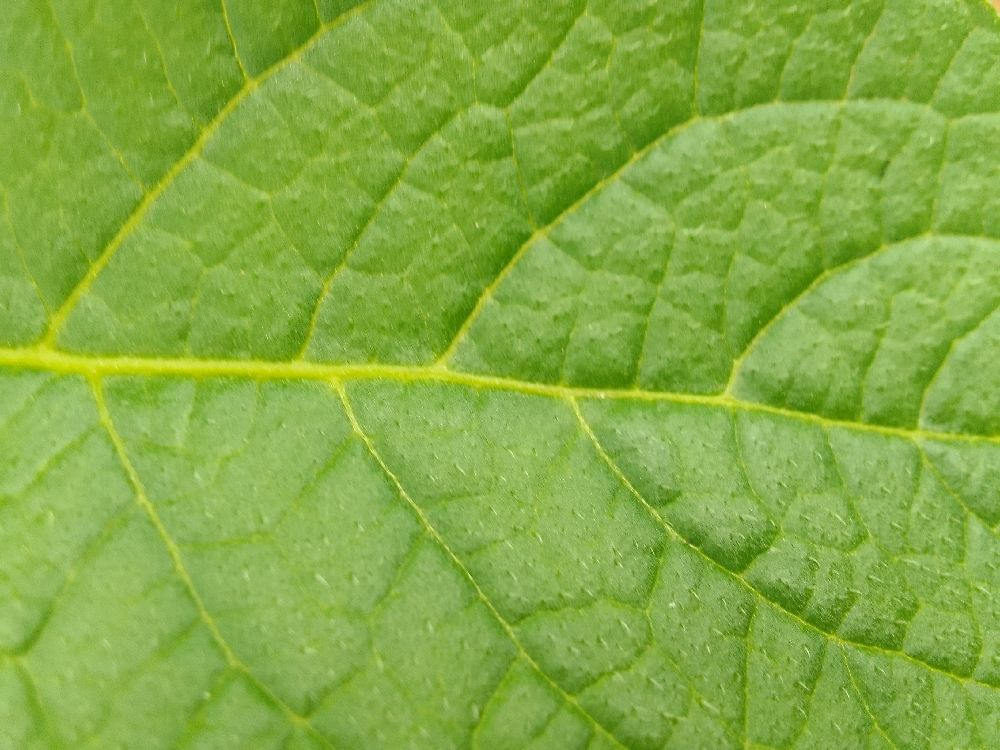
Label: Healthy